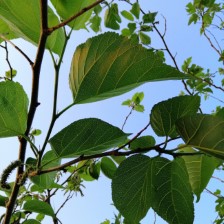
Variety: TaiwanMeacho